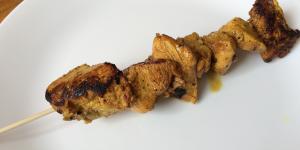
brochetas de pollo al curry